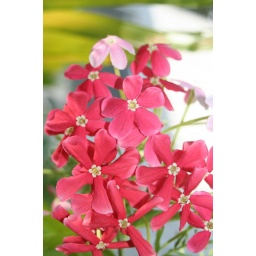
Flowers by our kitchen window